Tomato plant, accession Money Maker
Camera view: bottom (45 deg); turntable rotation: 180 degrees
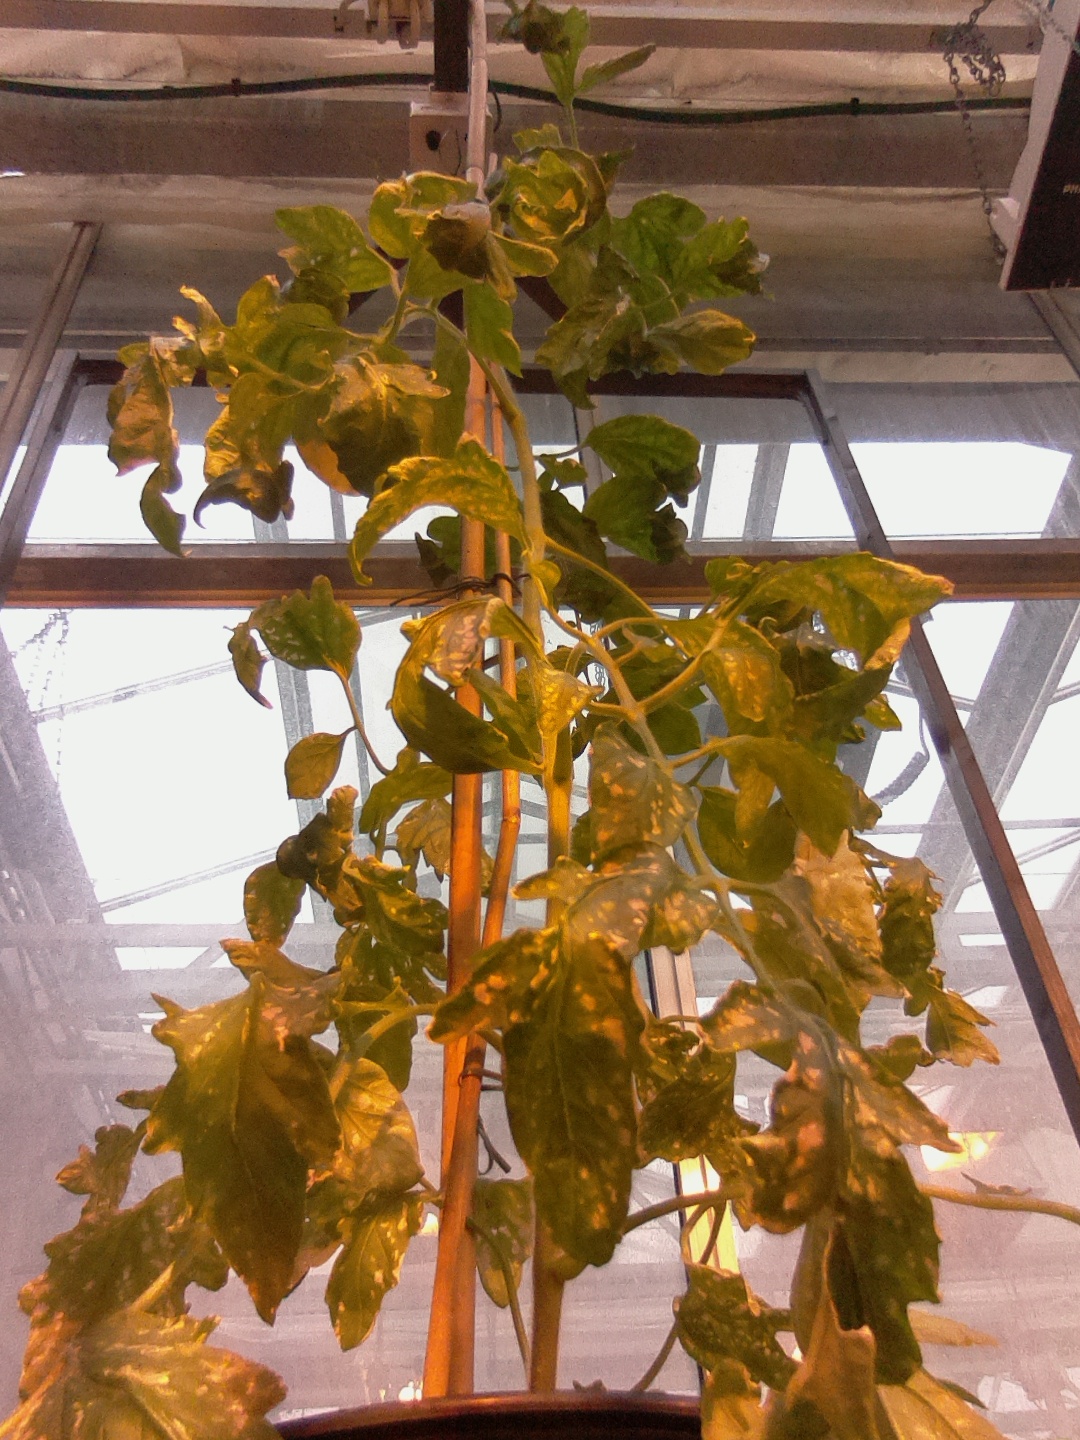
BBCH growth stage 76: 60%-70% of final fruit size